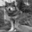
Label: wolf